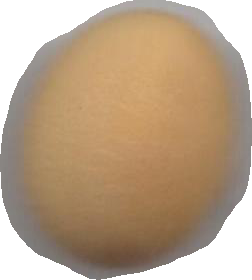
Variety: Grobogan